Cornelius Van Leemputten

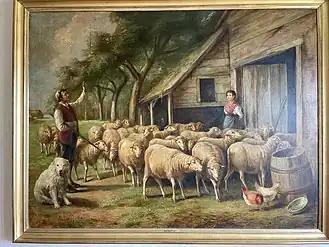
"Sheep return from the pasture"

Cornelius van Leemputten is predominantly known for his landscapes with sheep, similar in style to those of Charles Jacque. He was well known for his barnyard subjects. He was also influenced by the Romantic scenes with cattle by the Belgian artist Eugène Joseph Verboeckhoven, which he reinterpreted in a more realistic manner. His compositions often depict, with small variations, the Belgian flat countryside with low horizon, vegetation and water surfaces in the foreground and miniature figures.